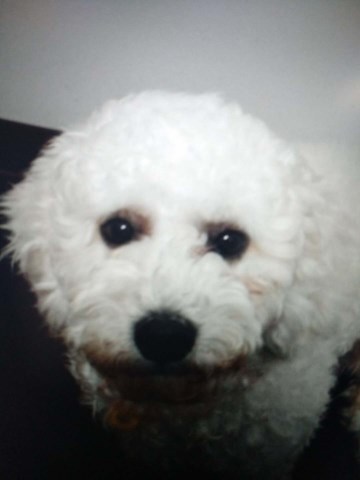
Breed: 3083-n000117-Bichon_Frise